Zack Wright

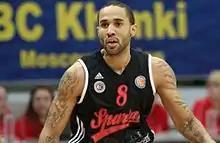
Wright with Spartak in 2013

Zachary "Zach" Wright (born February 5, 1985) is an American-born naturalized Bosnian former professional basketball player. He played at both the point guard and shooting guard positions.